Anti-Chinese sentiment

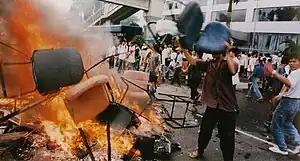
Anti-Chinese sentiment reached its peak in May 1998, when major riots swept over Jakarta.

Chinese workers had been a fixture on London's docks since the mid-eighteenth century, when they arrived as sailors who were employed by the East India Company, importing tea and spices from the Far East. Conditions on those long voyages were so dreadful that many sailors decided to abscond and take their chances on the streets rather than face the return journey. Those who stayed generally settled around the bustling docks, running laundries and small lodging houses for other sailors or selling exotic Asian produce. By the 1880s, a small but recognizable Chinese community had developed in the Limehouse area, increasing Sinophobic sentiments among other Londoners, who feared the Chinese workers might take over their traditional jobs due to their willingness to work for much lower wages and longer hours than other workers in the same industries. The entire Chinese population of London was only in the low hundreds—in a city whose entire population was roughly estimated to be seven million—but nativist feelings ran high, as was evidenced by the Aliens Act 1905, a bundle of legislation which sought to restrict the entry of poor and low-skilled foreign workers. Chinese Londoners also became involved with illegal criminal organisations, further spurring Sinophobic sentiments.